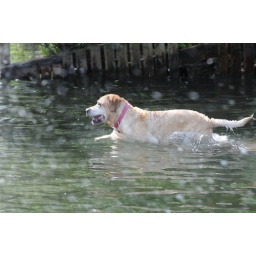
Light brown dog splashing in water